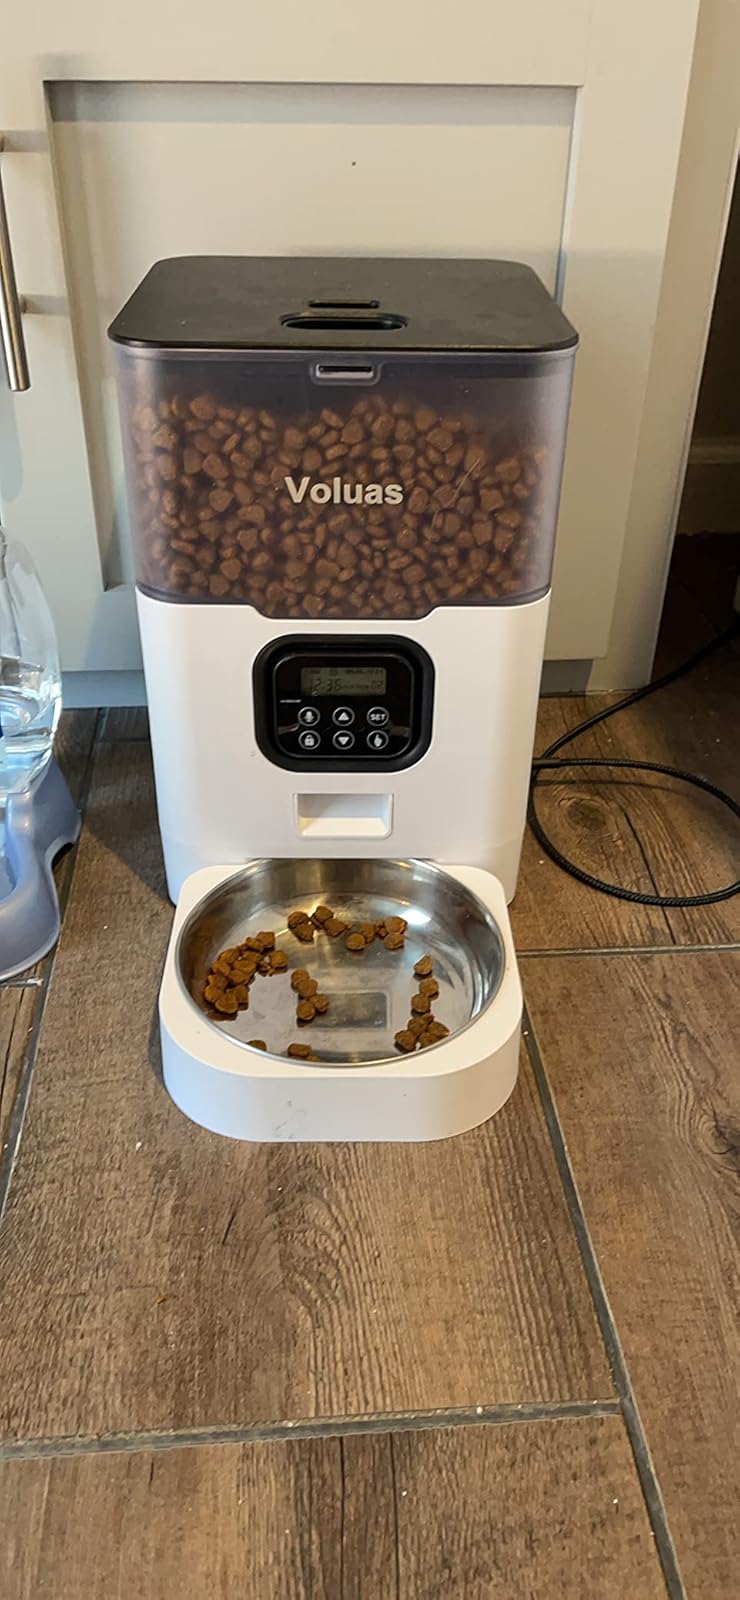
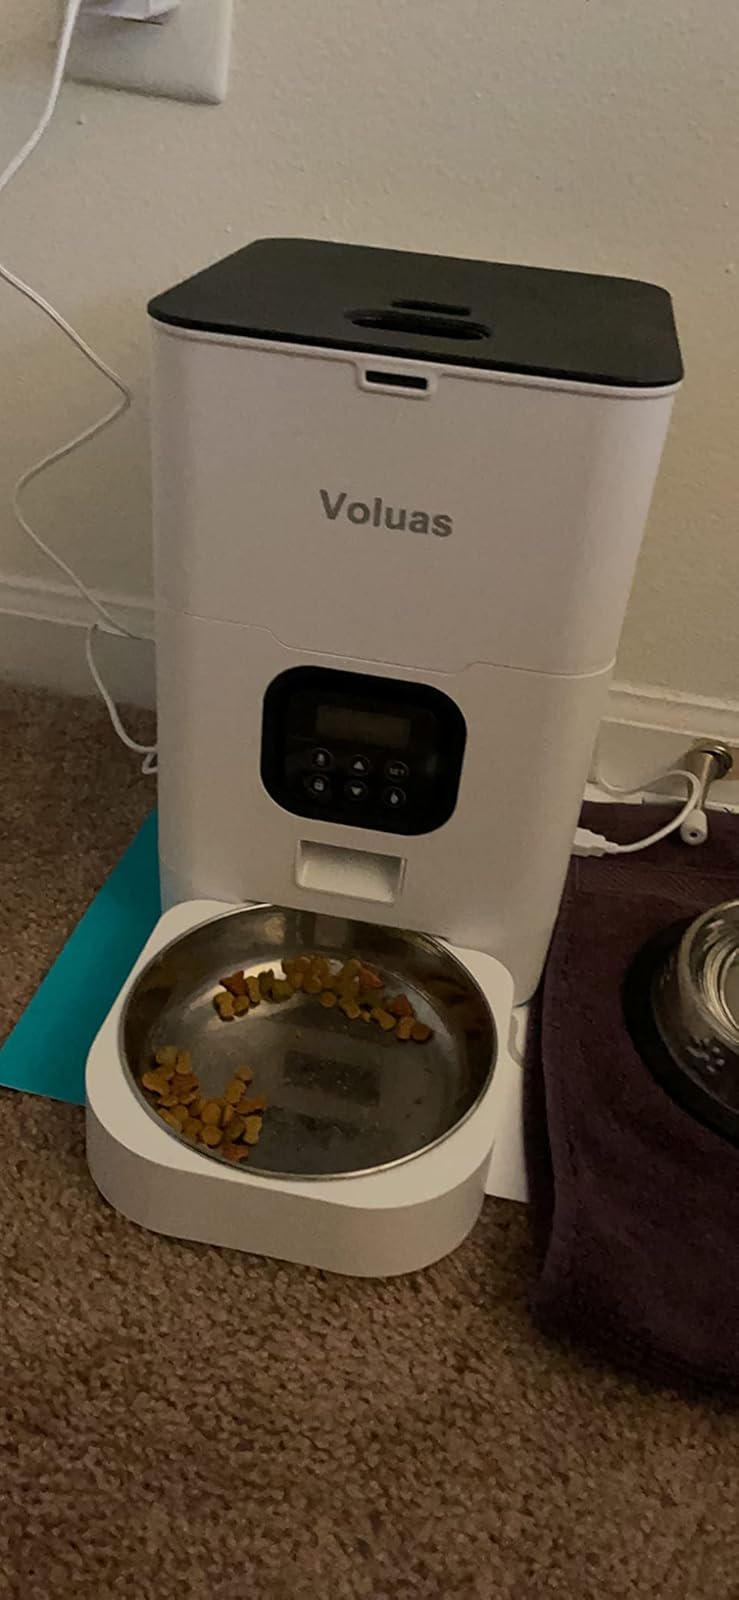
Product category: items_feeder
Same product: no